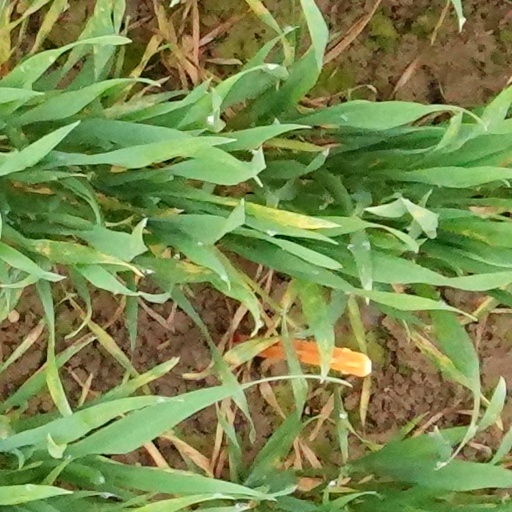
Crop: wheat